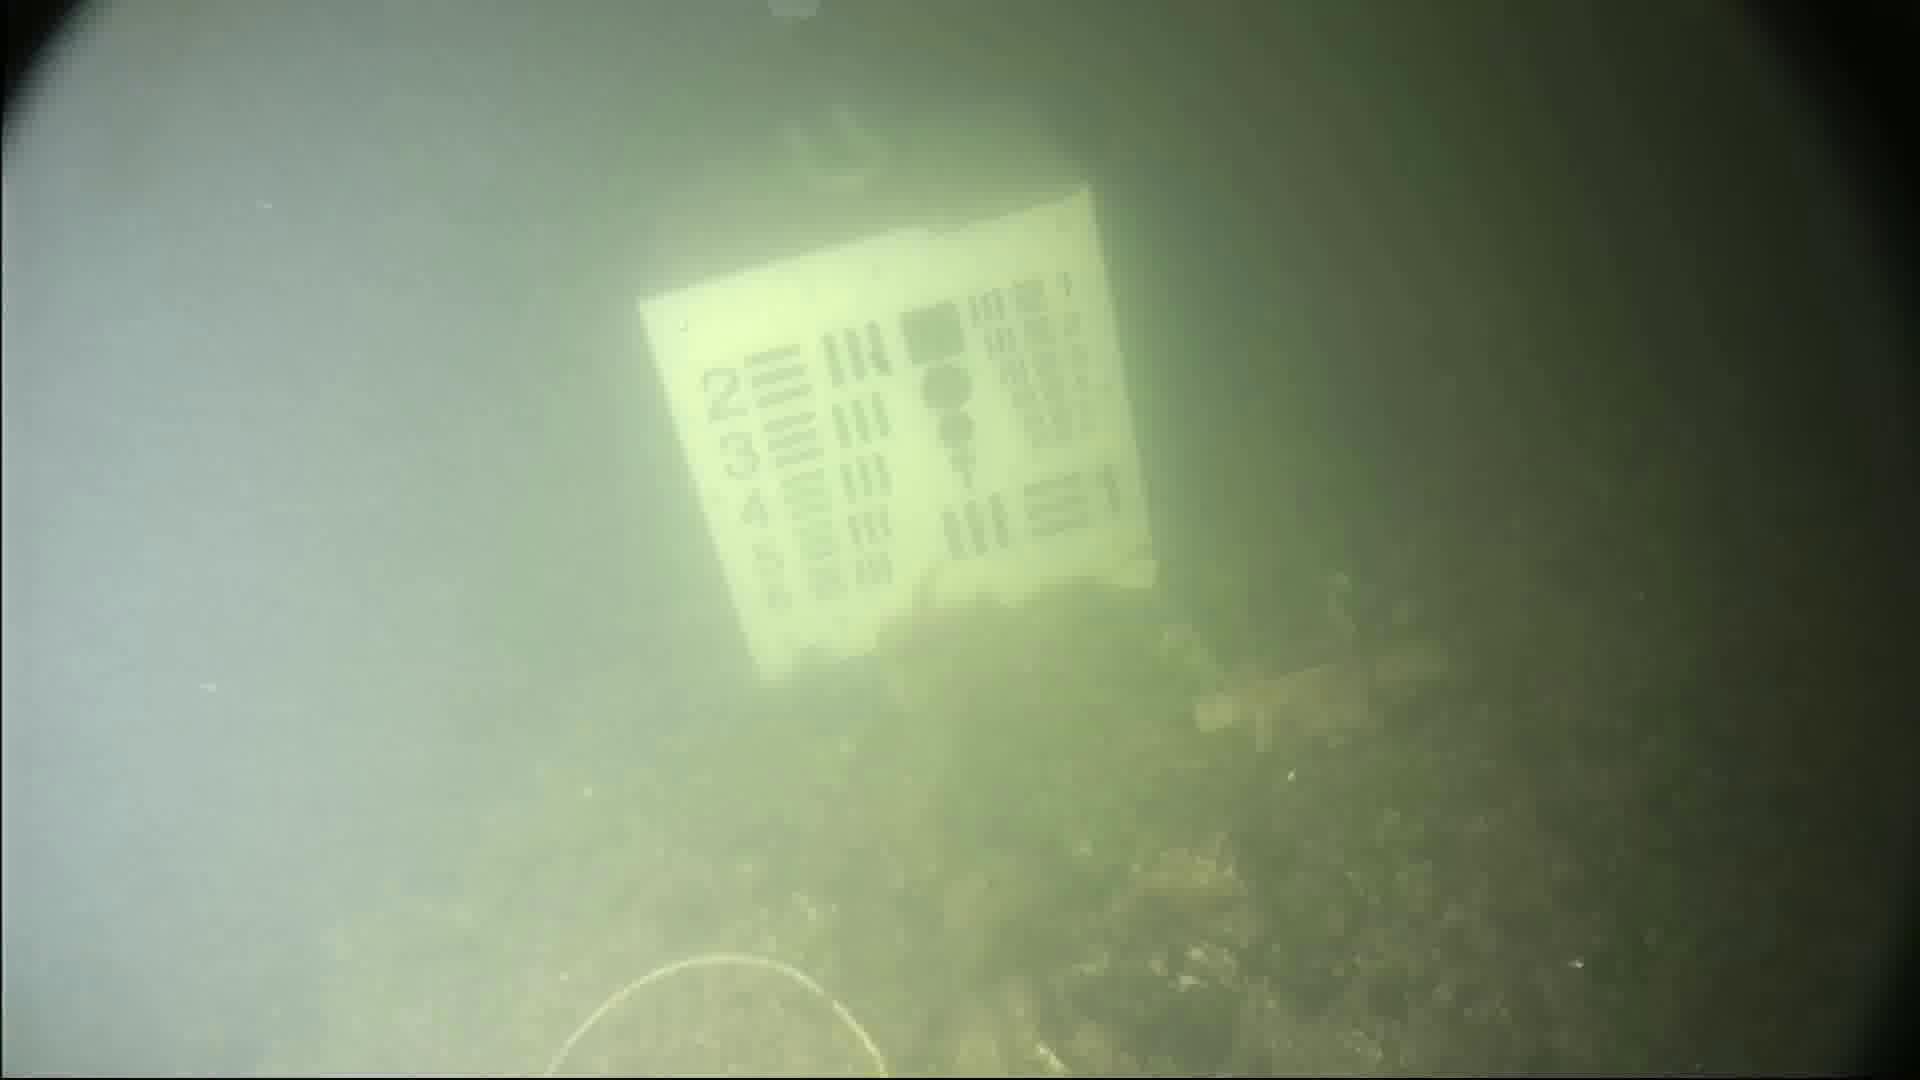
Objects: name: jellyfish